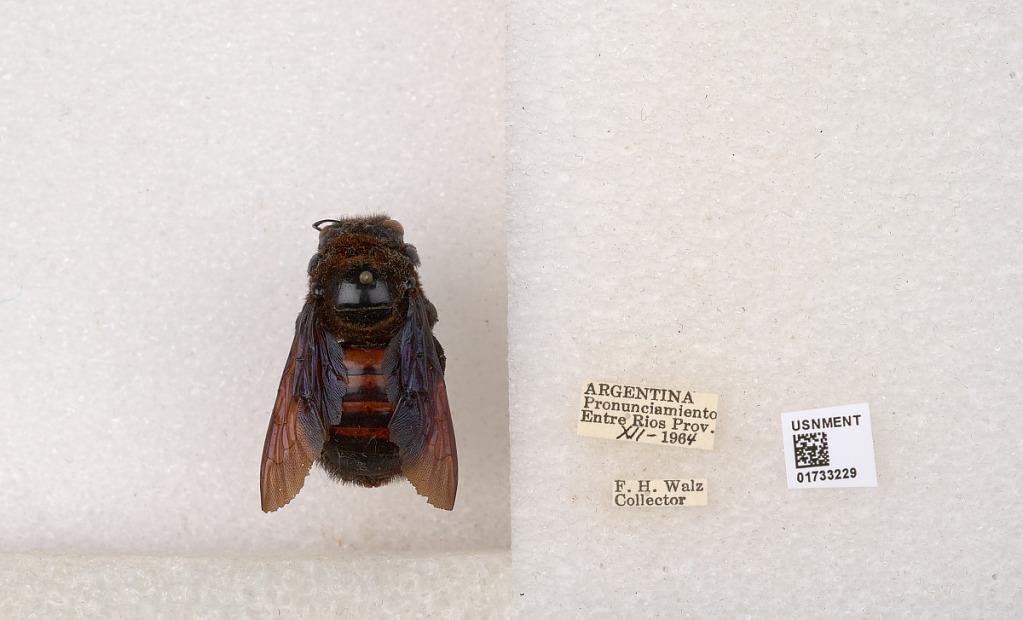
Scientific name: Xylocopa (Neoxylocopa) frontalis (Olivier)
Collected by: F. Walz
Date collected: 1964-11-1
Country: Argentina
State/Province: Entre Rios
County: Departamento de Uruguay
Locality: Pronunciamiento